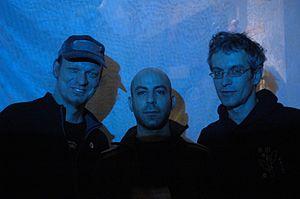
Jori Tokyo est un artiste numérique et sonore, performeur allemand.